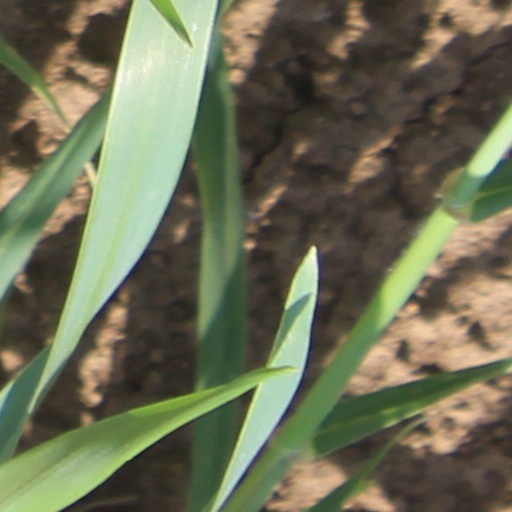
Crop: wheat